Gqom

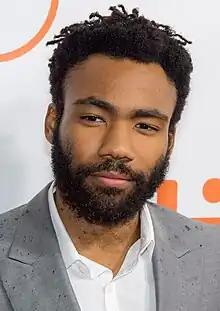
Childish Gambino

Scratcha DVA envisioned UK Gqom as a unique offshoot of gqom, influenced by British club culture, particularly the UK funky sound. An illustration of UK gqom is KG & Scratchclart's EP "The Classix". Other notable releases include the EPs "& Baga Man" and "Touch" by KG & Sctratcha DVA.